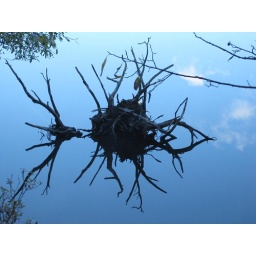
This lake named Shudu Lake. It is in the place over 3000M high. The water is very clear there.